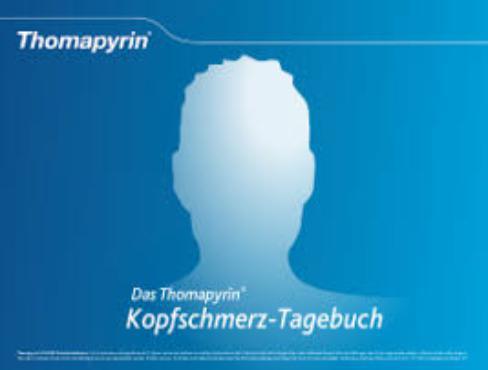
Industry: Medical